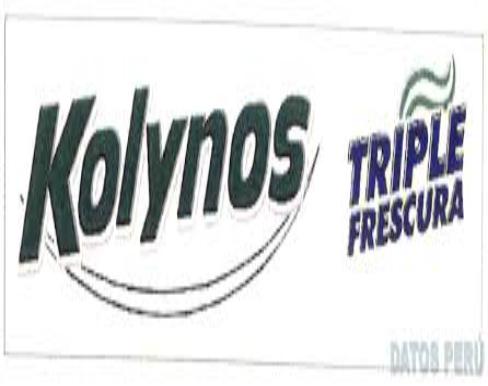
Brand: Kolynos
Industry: Necessities